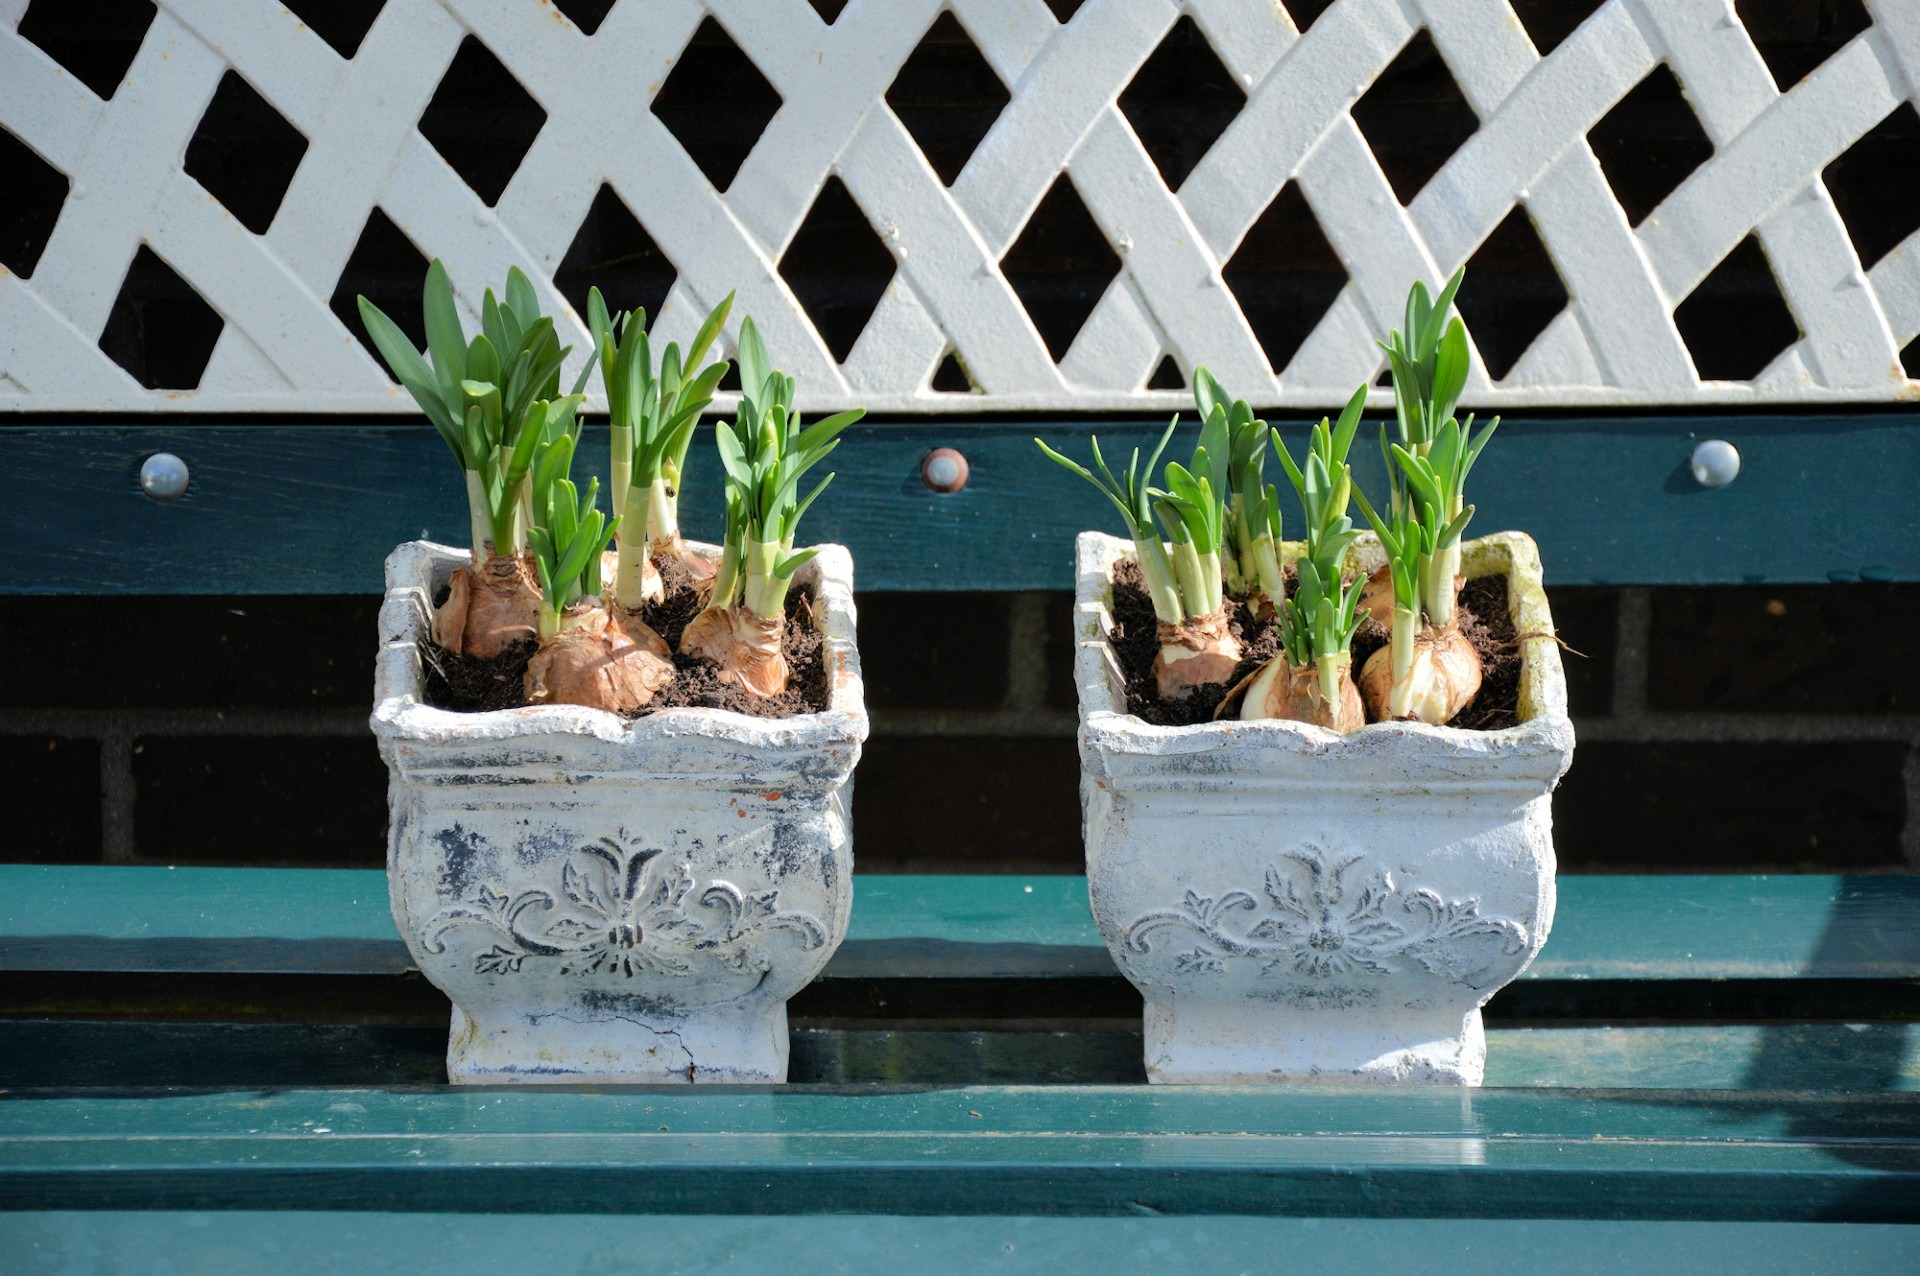
growth, plant, leaf, flower, pot, green, bulb, grow, garden, plants, potted, flowerpot, lily, horticulture, planting, bulbous, floristry, potting